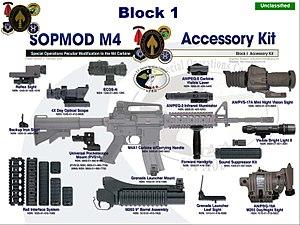
Le programme Special Operations Peculiar Modification, ou SOPMOD, est un programme de l'armée des États-Unis.